Percy Pickard

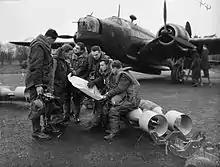
Training Czech airmen are posed examining a map of the continent

While stationed at RAF Newmarket, Pickard lived on base with his wife Dorothy and their dog 'Ming'. Horse racing having been suspended due to the war, Pickard was able to acquire two former race horses inexpensively, which allowed him to ride again. Pickard rode each morning, often with his wife, but always with Ming running alongside. Another activity he enjoyed was just flying. He had enough seniority to be allowed use of the station de Havilland Tiger Moth. The two-seat biplane trainer has benign handling characteristics in basic flying, but when pushed hard in aerobatics the demand on the skill of the pilot is quite high. It is an airplane that is "easy to fly, but difficult to fly well". After a hard period of missions a favourite activity of Pickard's was to take up the Tiger Moth and lose himself in flying.